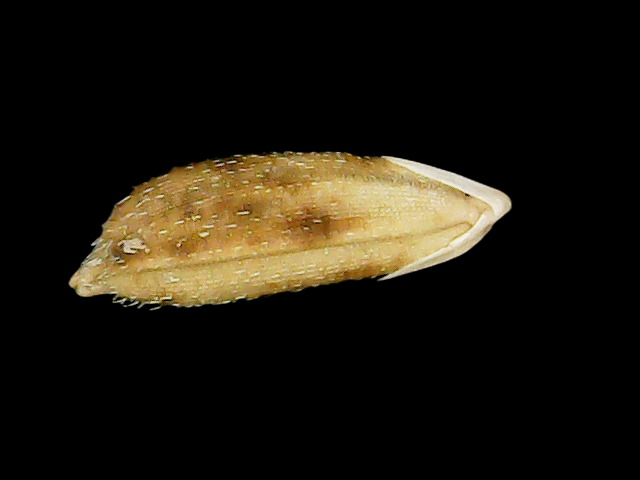
Rice variety: Bd51